Stanisław Estreicher

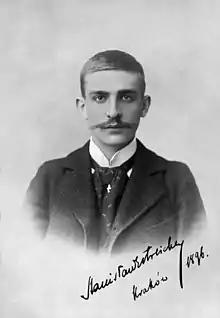
Stanisław Estreicher, 1896

Stanisław Ambroży Estreicher (26 November 1869 – 28 December 1939) was a Polish historian of Law and bibliographer; professor of the Jagiellonian University in 1906. Following the 1939 invasion of Poland, he was briefly offered to form a puppet quasi-government by Nazi Germany. He paid with his life for his refusal to do it.